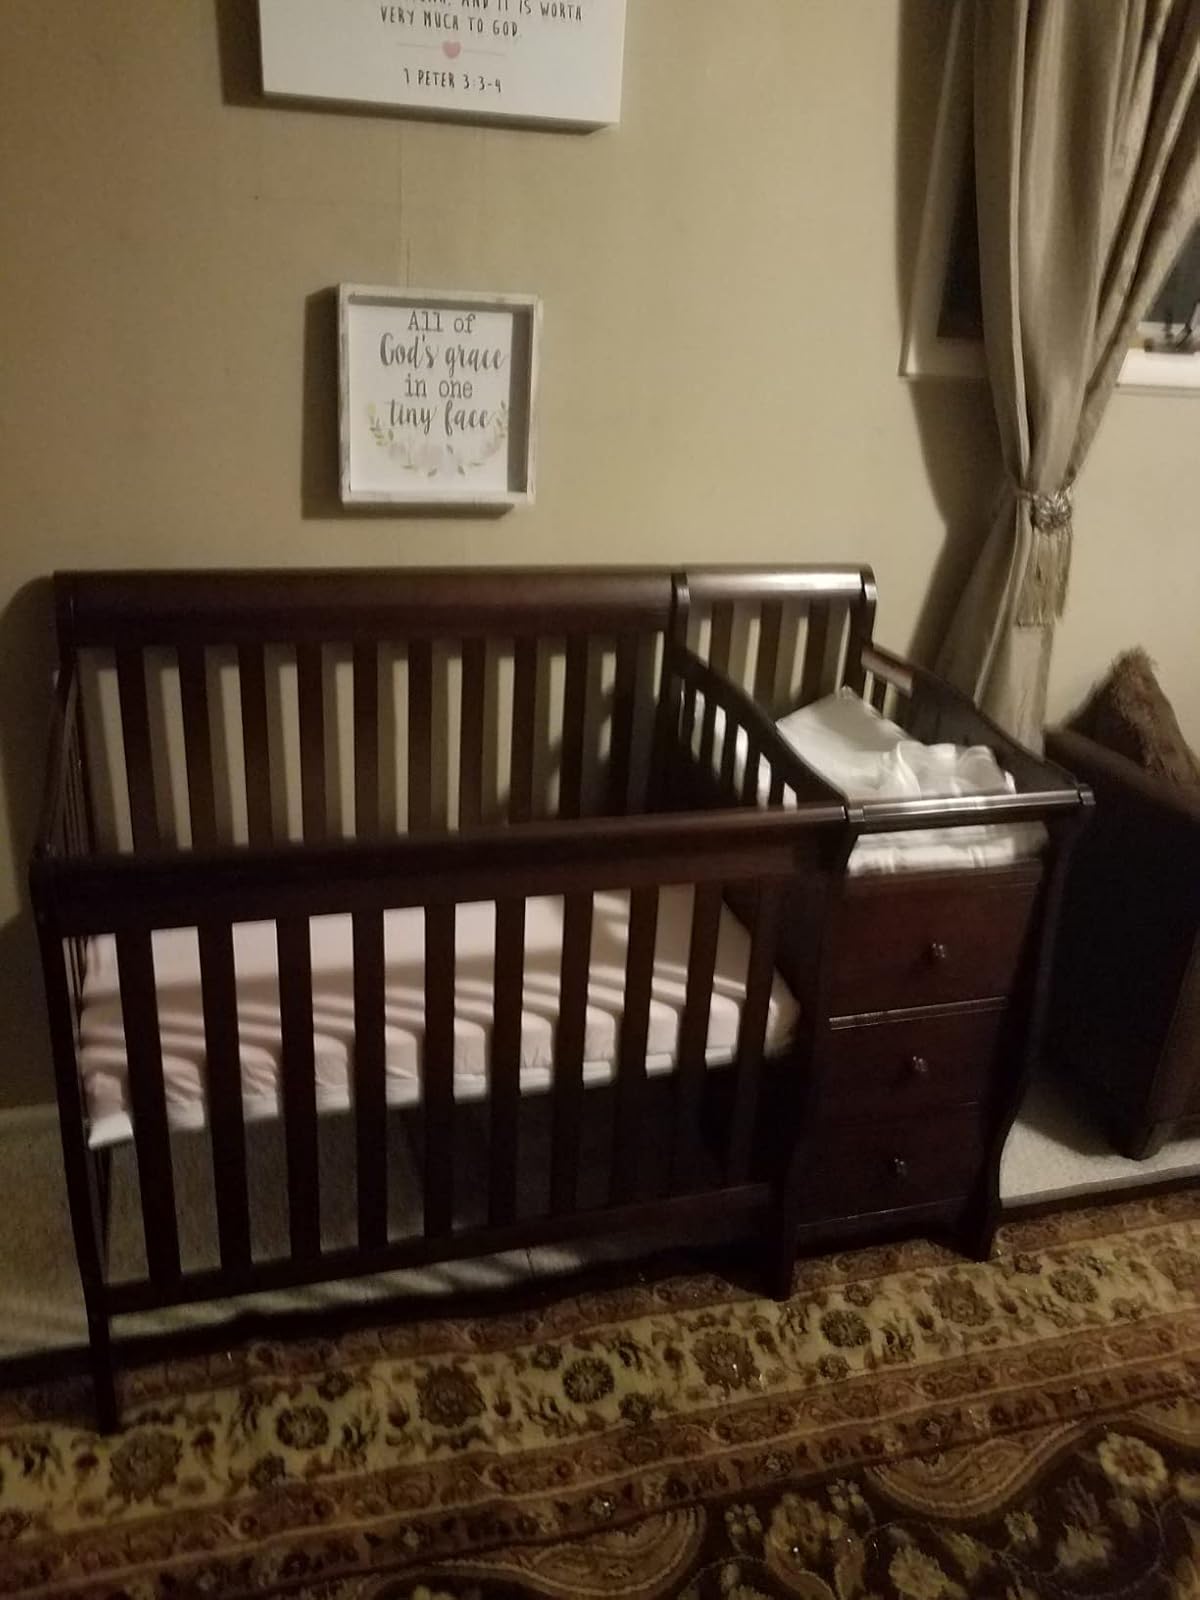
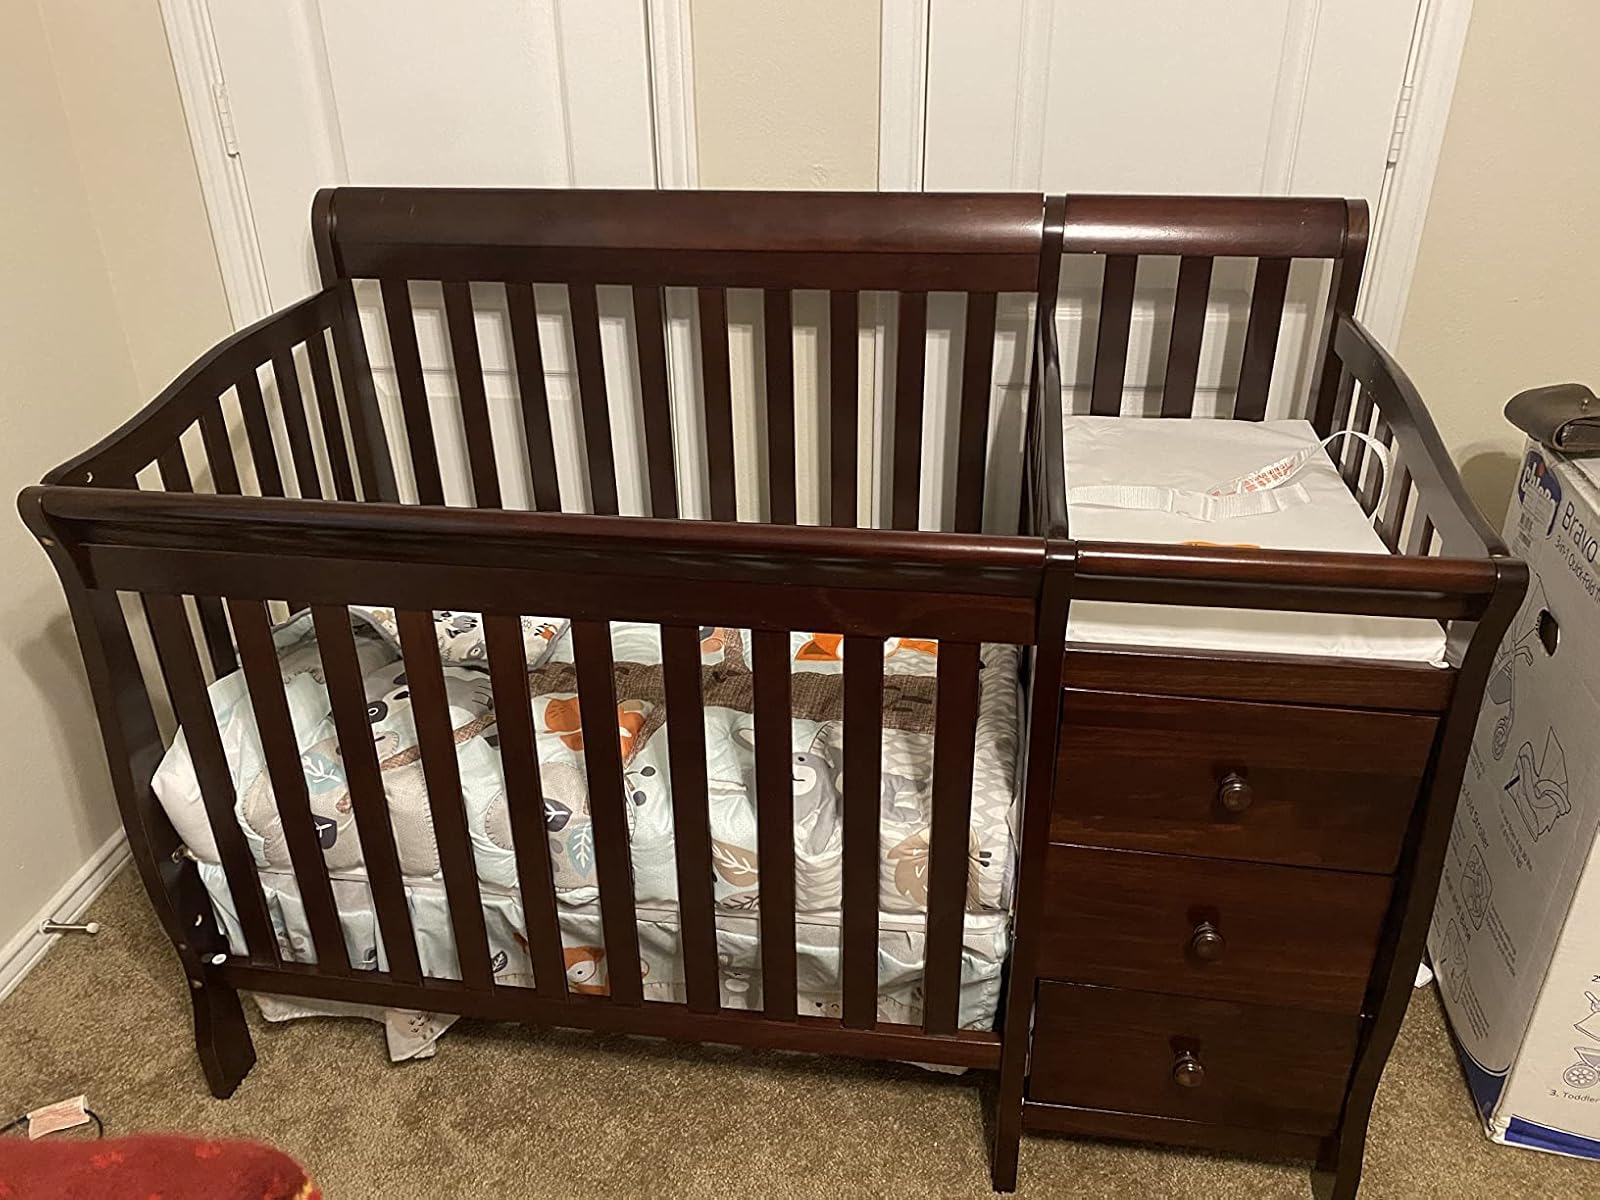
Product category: products_crib
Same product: yes